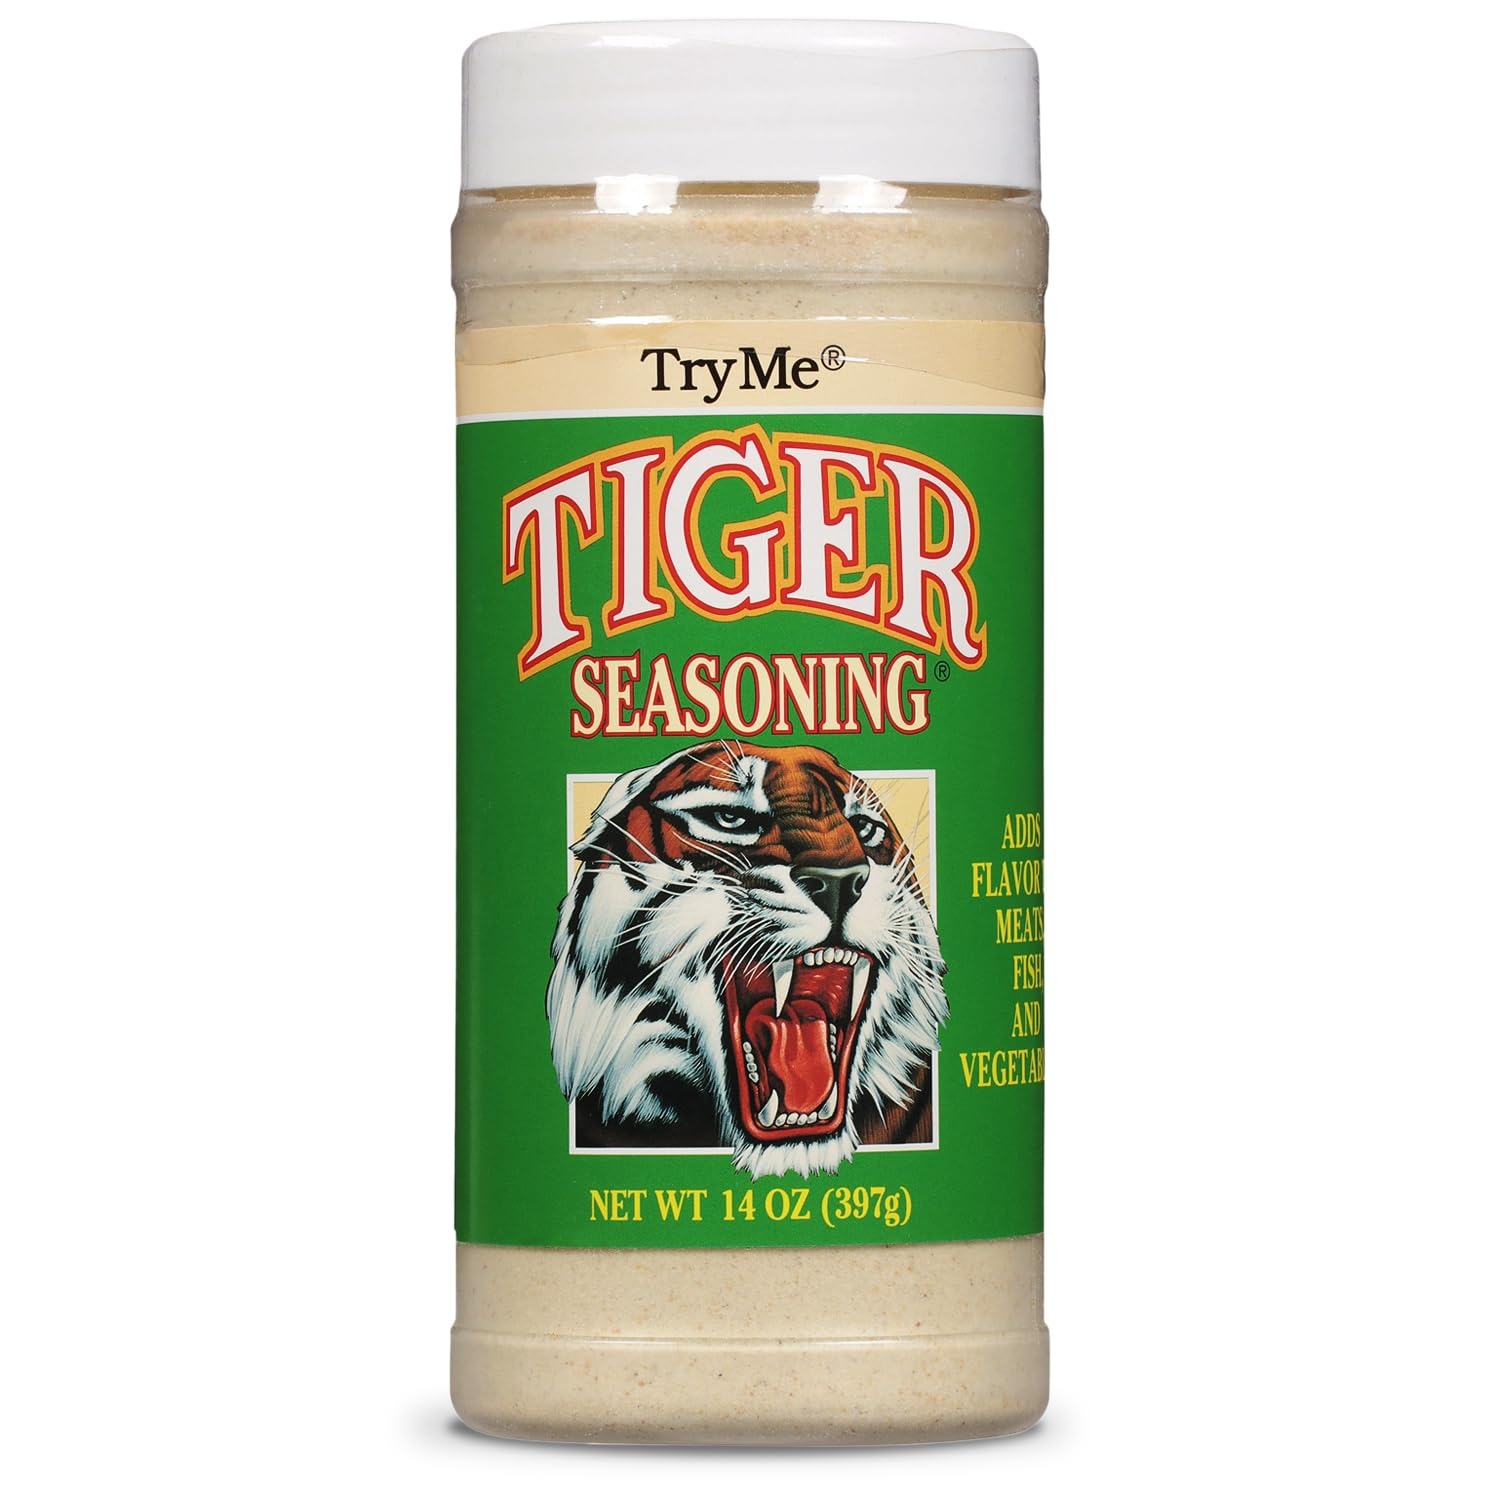
Item Name: Try Me Tiger Seasoning for Meat Fish and Vegetables, 14oz Bottle (Pack of 1)
Bullet Point 1: Mildly Spicy - Use this zesty, exotic Tiger Seasoning before, during, and after cooking! Just sprinkle on food or season to taste. Perfect for adding to melted butter and brushing onto beef, poultry or seafood
Bullet Point 2: Season with Heat - Tiger Seasoning is a favorite seasoning for steaks, roasts, salads, gravies, soups, styles, barbecues and sauces! An all-purpose seasoning blend that can be used as a salt replacement
Bullet Point 3: Fierce and Spirited - Enhance flavors anything from vegetables to fries! Simply sprinkle our seasoning on top of a finished meal
Bullet Point 4: Tiger Products: Treat family, friends, yourself and dinner guests to the tantalizing taste of Tiger Sauce, the sweet and spicy blend sure to please every palate from light snacks and appetizers to lunch and dinner
Bullet Point 5: Tiger Sauce: The origins of The Original Tiger Sauce is steeped in mystery, but we know it tastes good on everything; The Original Tiger and Habanero Lime flavors pack fierce flavor in balanced, yet complex styles
Product Description: A spirited seasoning for steak, roast, salad, gravy, soup, stew, barbecue and sauce. Taste the Cajun tradition.
Value: 14.0
Unit: Ounce

Price: 17.625